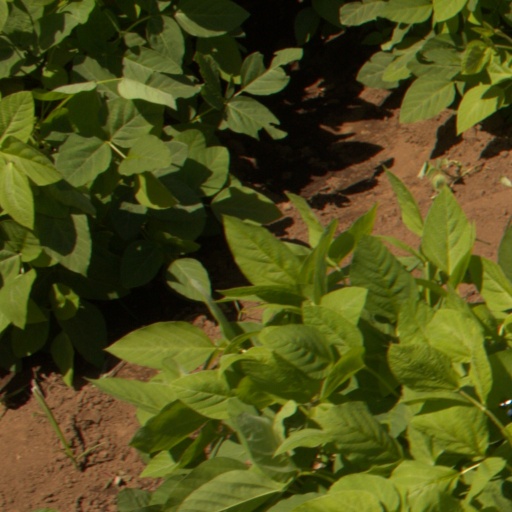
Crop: soybean